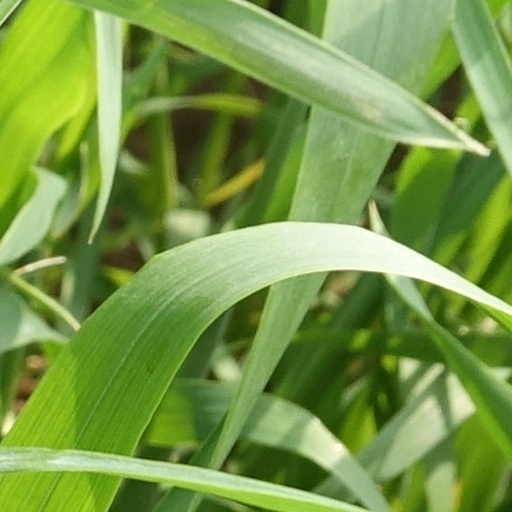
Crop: wheat